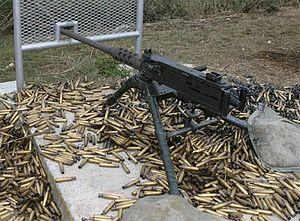
Une mitrailleuse lourde ou HMG est une classe de mitrailleuse de dimension et masse plus importante que les mitrailleuses légères ou les fusils mitrailleuses. L'usage de munitions de calibre supérieur augmente également le pouvoir destructeur de ces armes. Du fait de leur poids et encombrement important, elles sont destinées à mettre monter sur des trépieds ou des véhicules.
Une arme automatique est une arme à feu capable de tirer des projectiles par rafales, c'est-à-dire les uns après les autres, tant que la queue de détente reste pressée.